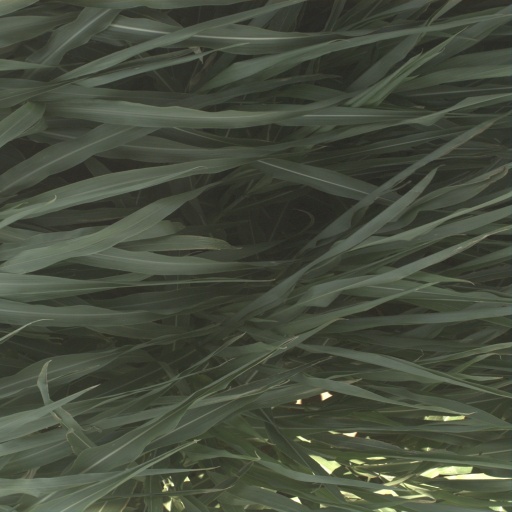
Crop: sorghum